Multi-cordoned ware culture

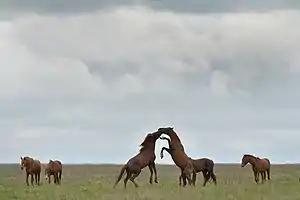
Horses were domesticated on the Pontic-Caspian steppe.

200 or more Multi-cordoned Ware settlements have been documented, some with cultural deposits 1 metre thick (e.g. Babino III). Occasional fortified settlements are known, pointing to higher interregional conflict than in previous periods. Houses included sunken earth-houses and ground-level wooden-post buildings with a rectangular plan.